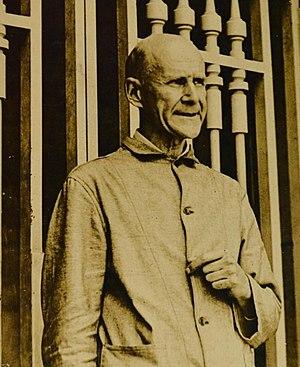
Eugene Victor Debs, né le 5 novembre 1855 à Terre Haute dans l'Indiana et mort le 20 octobre 1926 à Elmhurst dans l'Illinois, est un homme politique américain socialiste, syndicaliste et révolutionnaire. Il est un des fondateurs du syndicat des Industrial Workers of the World. Figure emblématique du mouvement socialiste américain au début du XXᵉ siècle, il consacra sa vie à la cause des travailleurs qu'il qualifie de « devoir d'amour ». Son discours « Speech of sedition » prononcé le 16 juin 1918 depuis la ville de Canton, dans l'Etat de l'Ohio, est connu dans le monde entier.